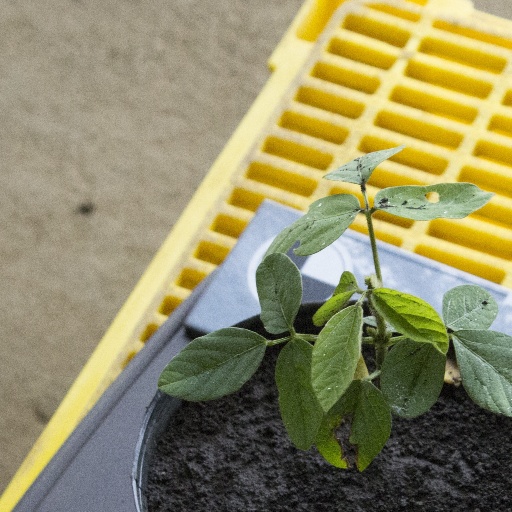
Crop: soybean